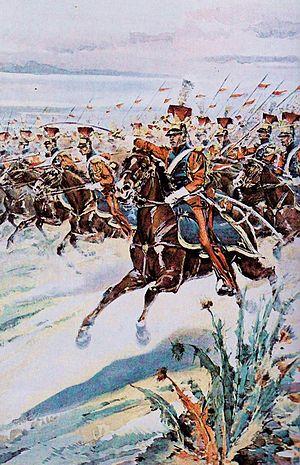
Charge des lanciers rouges de la Garde impériale pendant la campagne d'Allemagne, 1813.
Le 2ᵉ régiment de chevau-légers lanciers de la Garde impériale est un régiment de cavalerie légère de la Garde impériale créé le 13 septembre 1810 par décret de Napoléon Iᵉʳ. Communément appelés les lanciers rouges ou les écrevisses du fait de leur uniforme à dominante rouge écarlate, ils forment quatre escadrons de Moyenne Garde issus du régiment de hussards de la Garde royale hollandaise. De 1810 à 1815, son commandant est le général Pierre-David de Colbert-Chabanais.